Portuguese people

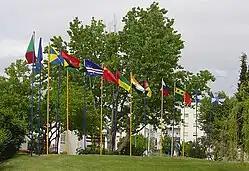

The main language spoken as first language is Portuguese. Other autochthonous languages include: